Eduard Seler

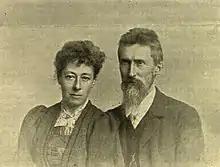
1897 portrait of Eduard Seler and his wife Caecilie Seler-Sachs

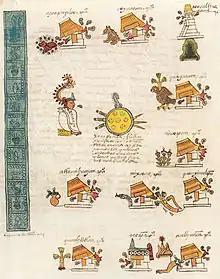
A page of the "Codex Mendoza" : the conquests and rules of Itzcoatl tlatoani of Tenochtitlan (1427–1440)

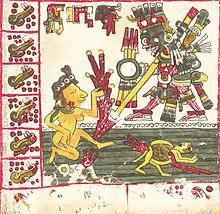
Bottom left page of the "Borgia Codex" (16th century): the deity Tlahuizcalpantecuhtli spearing a woman

Over a hundred images of Uxmal in Seler's 1917 "Ruinen von Uxmal". http://academic.reed.edu/uxmal/galleries/thumbnails/drawings/Drawings-Seler.htm